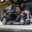
Label: automobile